Submarine

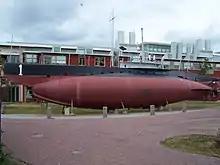
One of the first submarines with diesel–electric transmission, HMS "Hajen", on display outside Marinmuseum in Karlskrona

The pressure hull is generally constructed of thick high-strength steel with a complex structure and high strength reserve, and is separated by watertight bulkheads into several compartments. There are also examples of more than two hulls in a submarine, like the , which has two main pressure hulls and three smaller ones for control room, torpedoes and steering gear, with the missile launch system between the main hulls, all surrounded and supported by the outer light hydrodynamic hull. When submerged the pressure hull provides most of the buoyancy for the whole vessel.